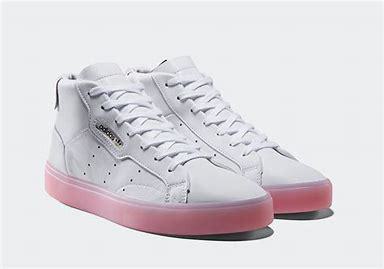
Brand: Adidas
Model: Sleek